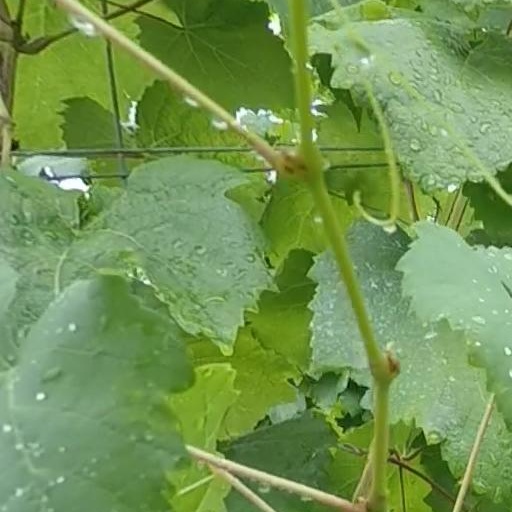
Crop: grape